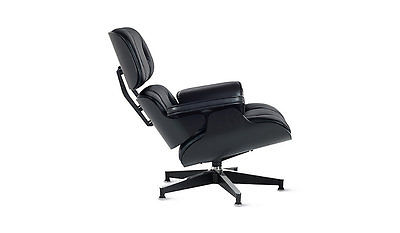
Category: chair